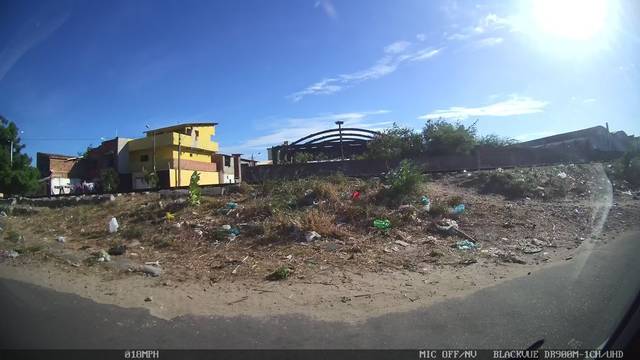
Region: Brazil
Coordinates: -3.718, -38.551